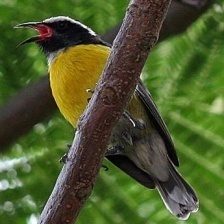
Species: BANANAQUIT
Scientific name: COEREBA FLAVEOLA